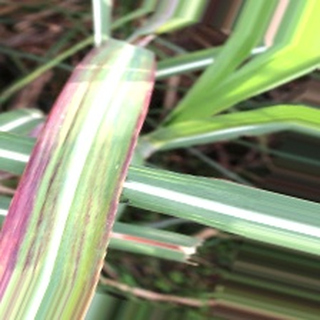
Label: sugarcane_bacterial_blight